Olo (restaurant)

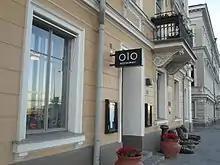
Olo

Olo is a restaurant in Helsinki, Finland, founded by Pekka Terävä, Petri Lukkarinen and Timo Sailama in 2006. It is located on Pohjoisesplanadi 5 in central Helsinki. Olo was awarded one Michelin star in 2011. The Finnish gastronomical society chose Olo as the restaurant of the year in 2009.